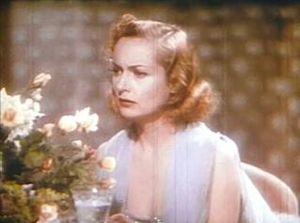
Travis Banton, né le 18 août 1894 à Waco au Texas et mort le 2 février 1958 à Los Angeles en Californie, est un costumier de cinéma américain.